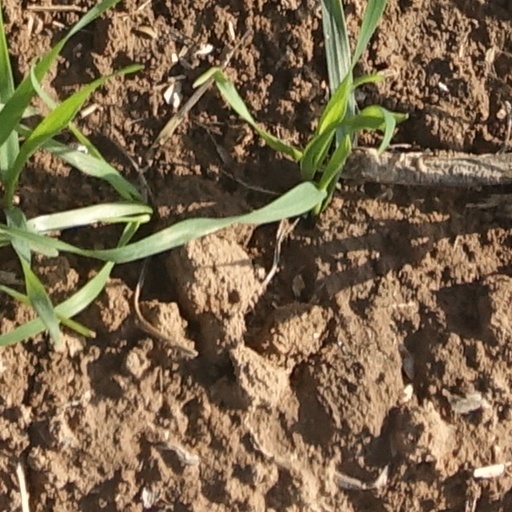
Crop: wheat